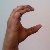
The image shows a hand gesture representing the letter 'C' in Indian Sign Language.